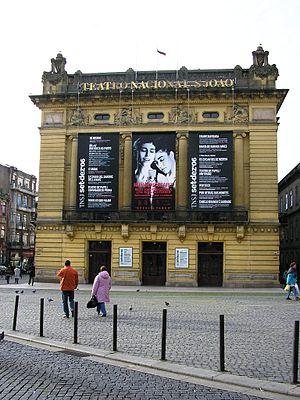
Le Teatro Nacional São João est un théâtre situé Place de Batalha, dans le quartier historique de Porto, au Portugal.